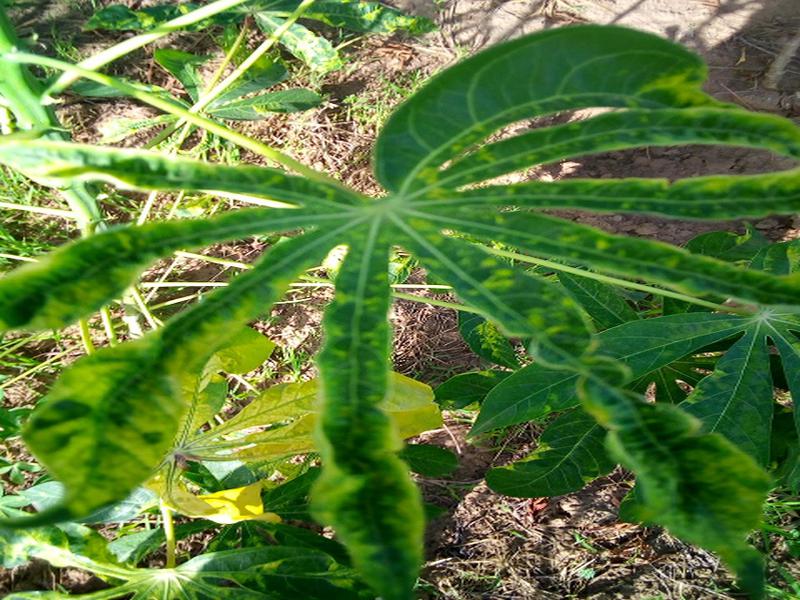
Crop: cassava
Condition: mosaic_disease